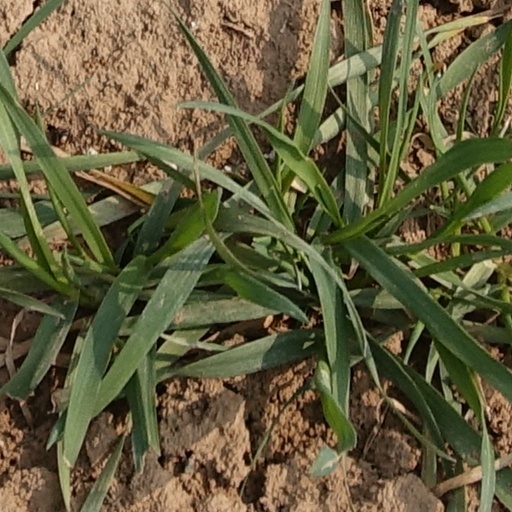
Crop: wheat